Mike Botha

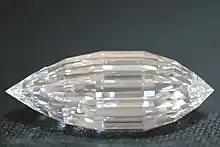
Esperanza Diamond

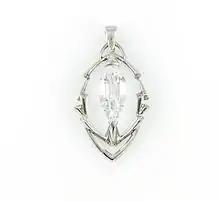
Esperanza Triolette Pendant

Botha led the Diamond Training Program at Aurora College in Yellowknife. During his six-year tenure with Aurora College, he developed and delivered programs, earning the college the Yves Landry Award for Outstanding Innovation in Education.